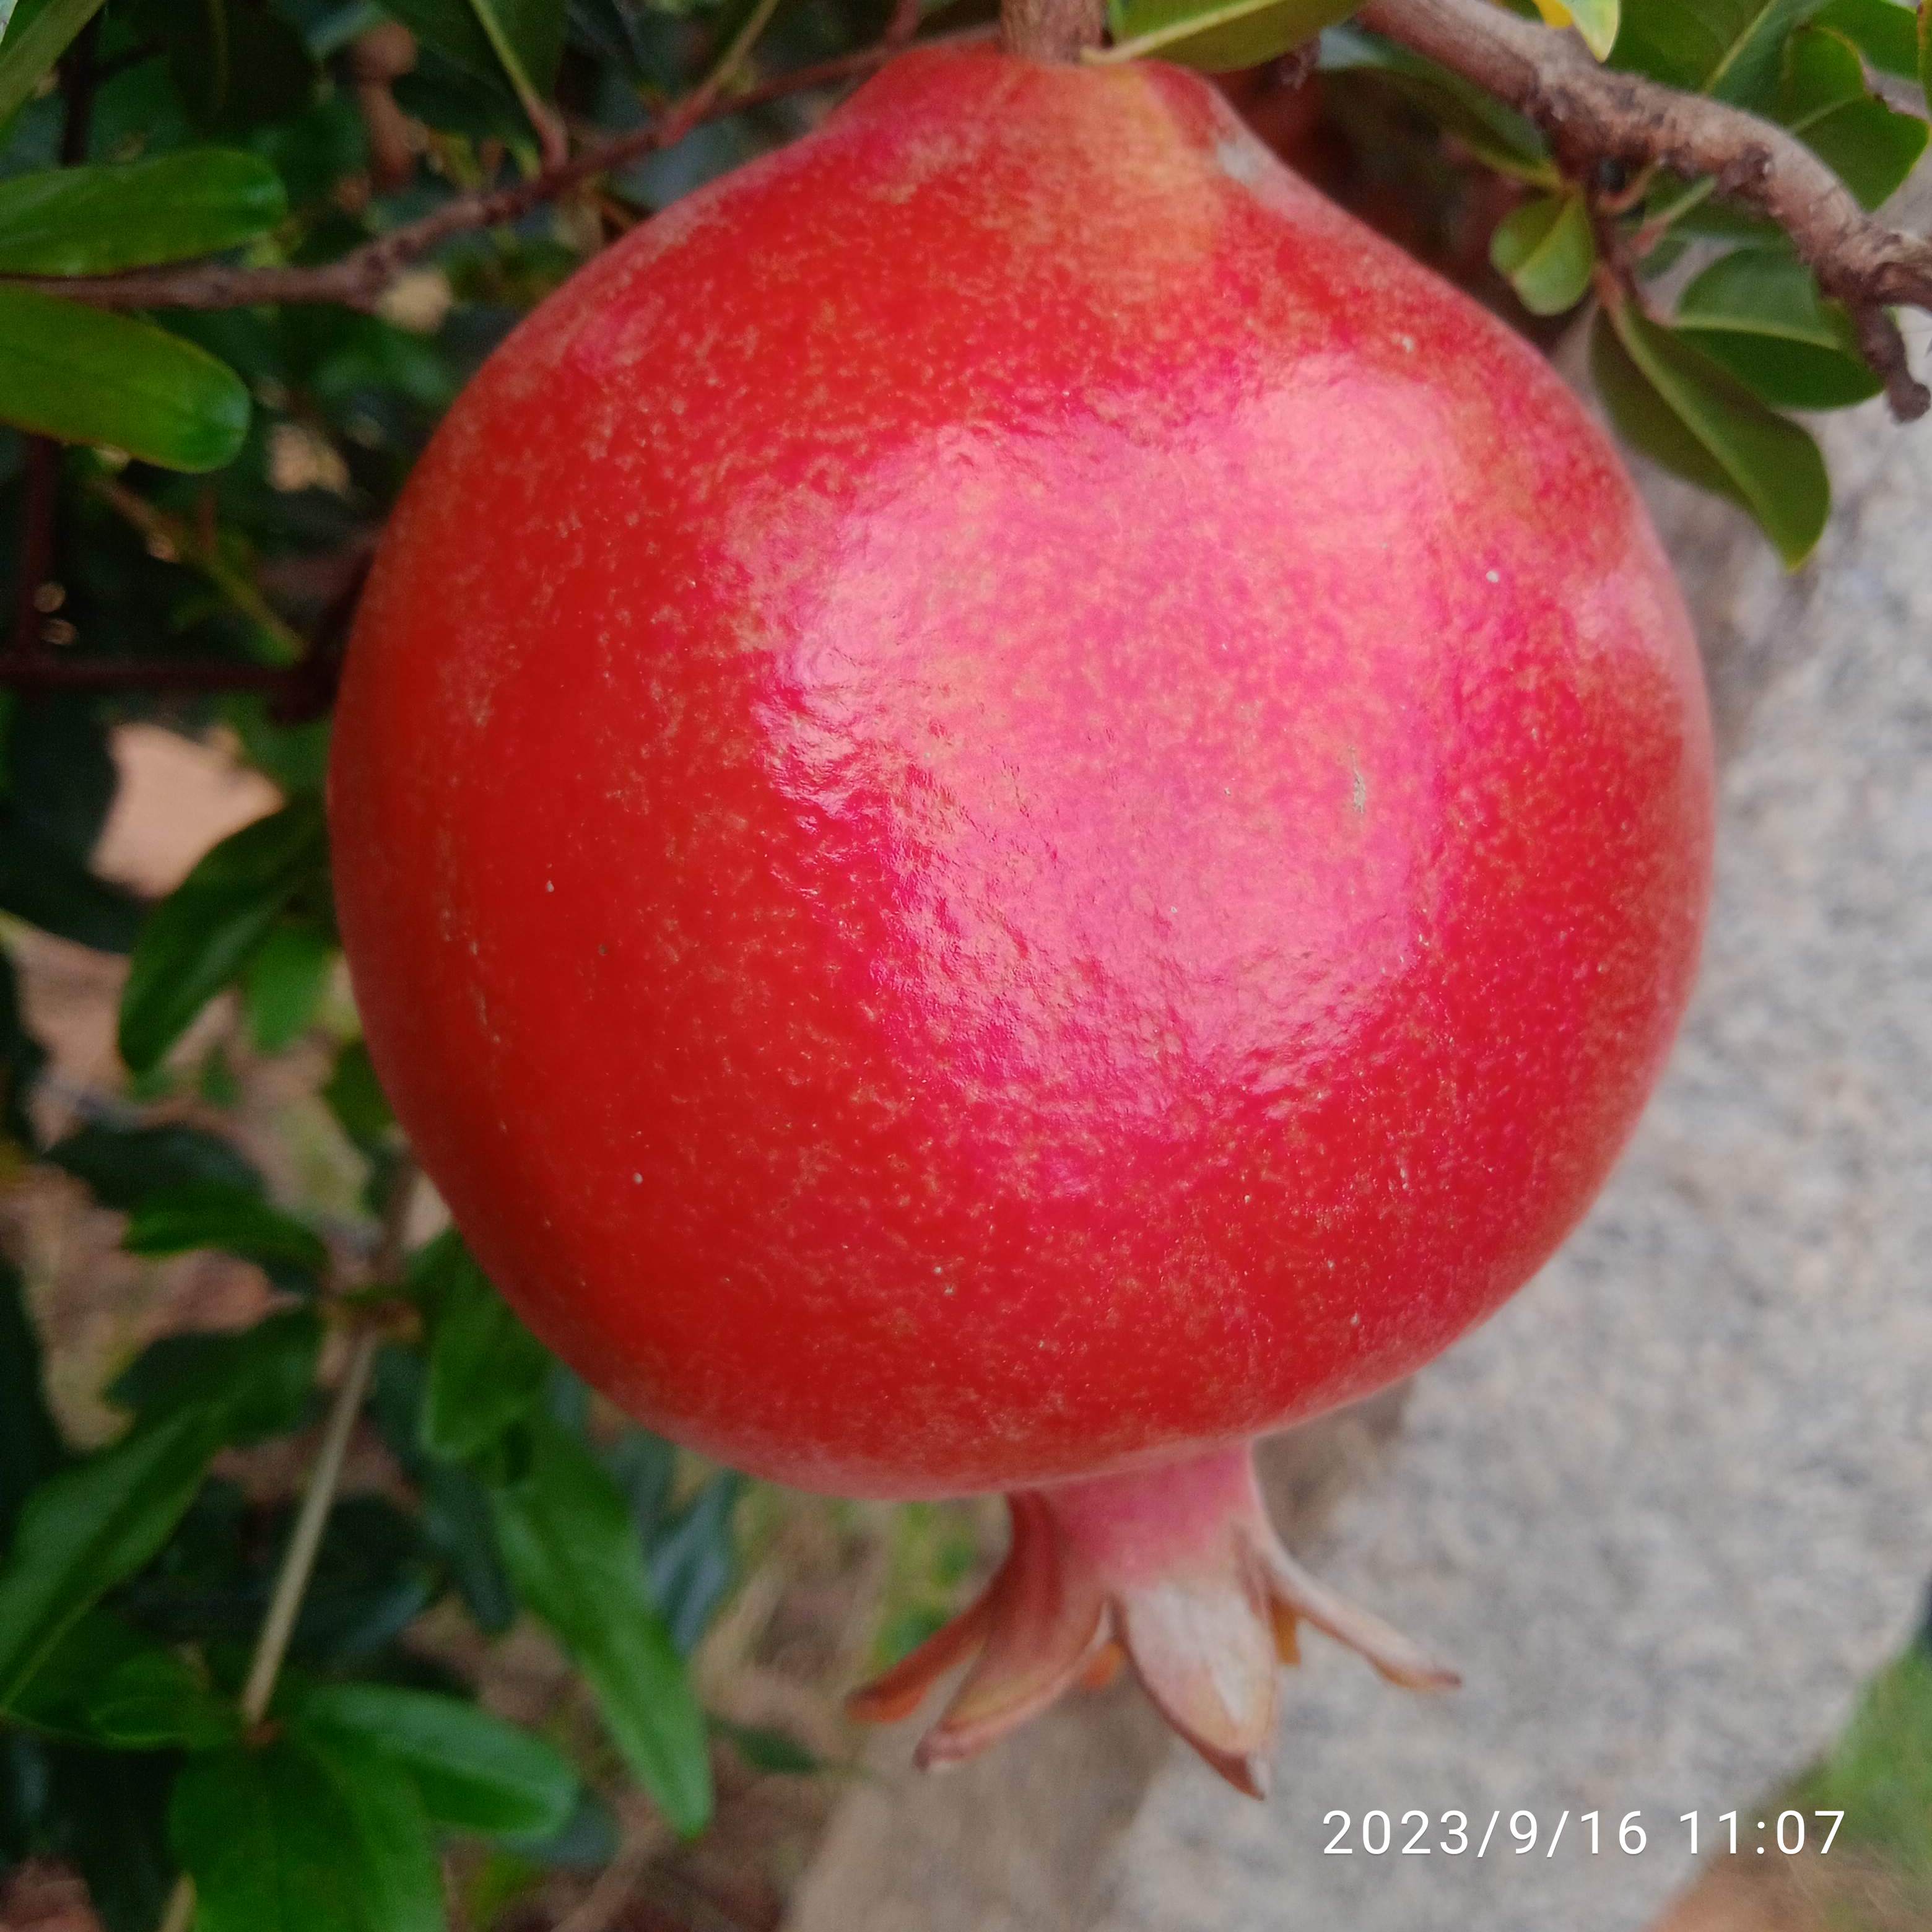
Label: Healthy